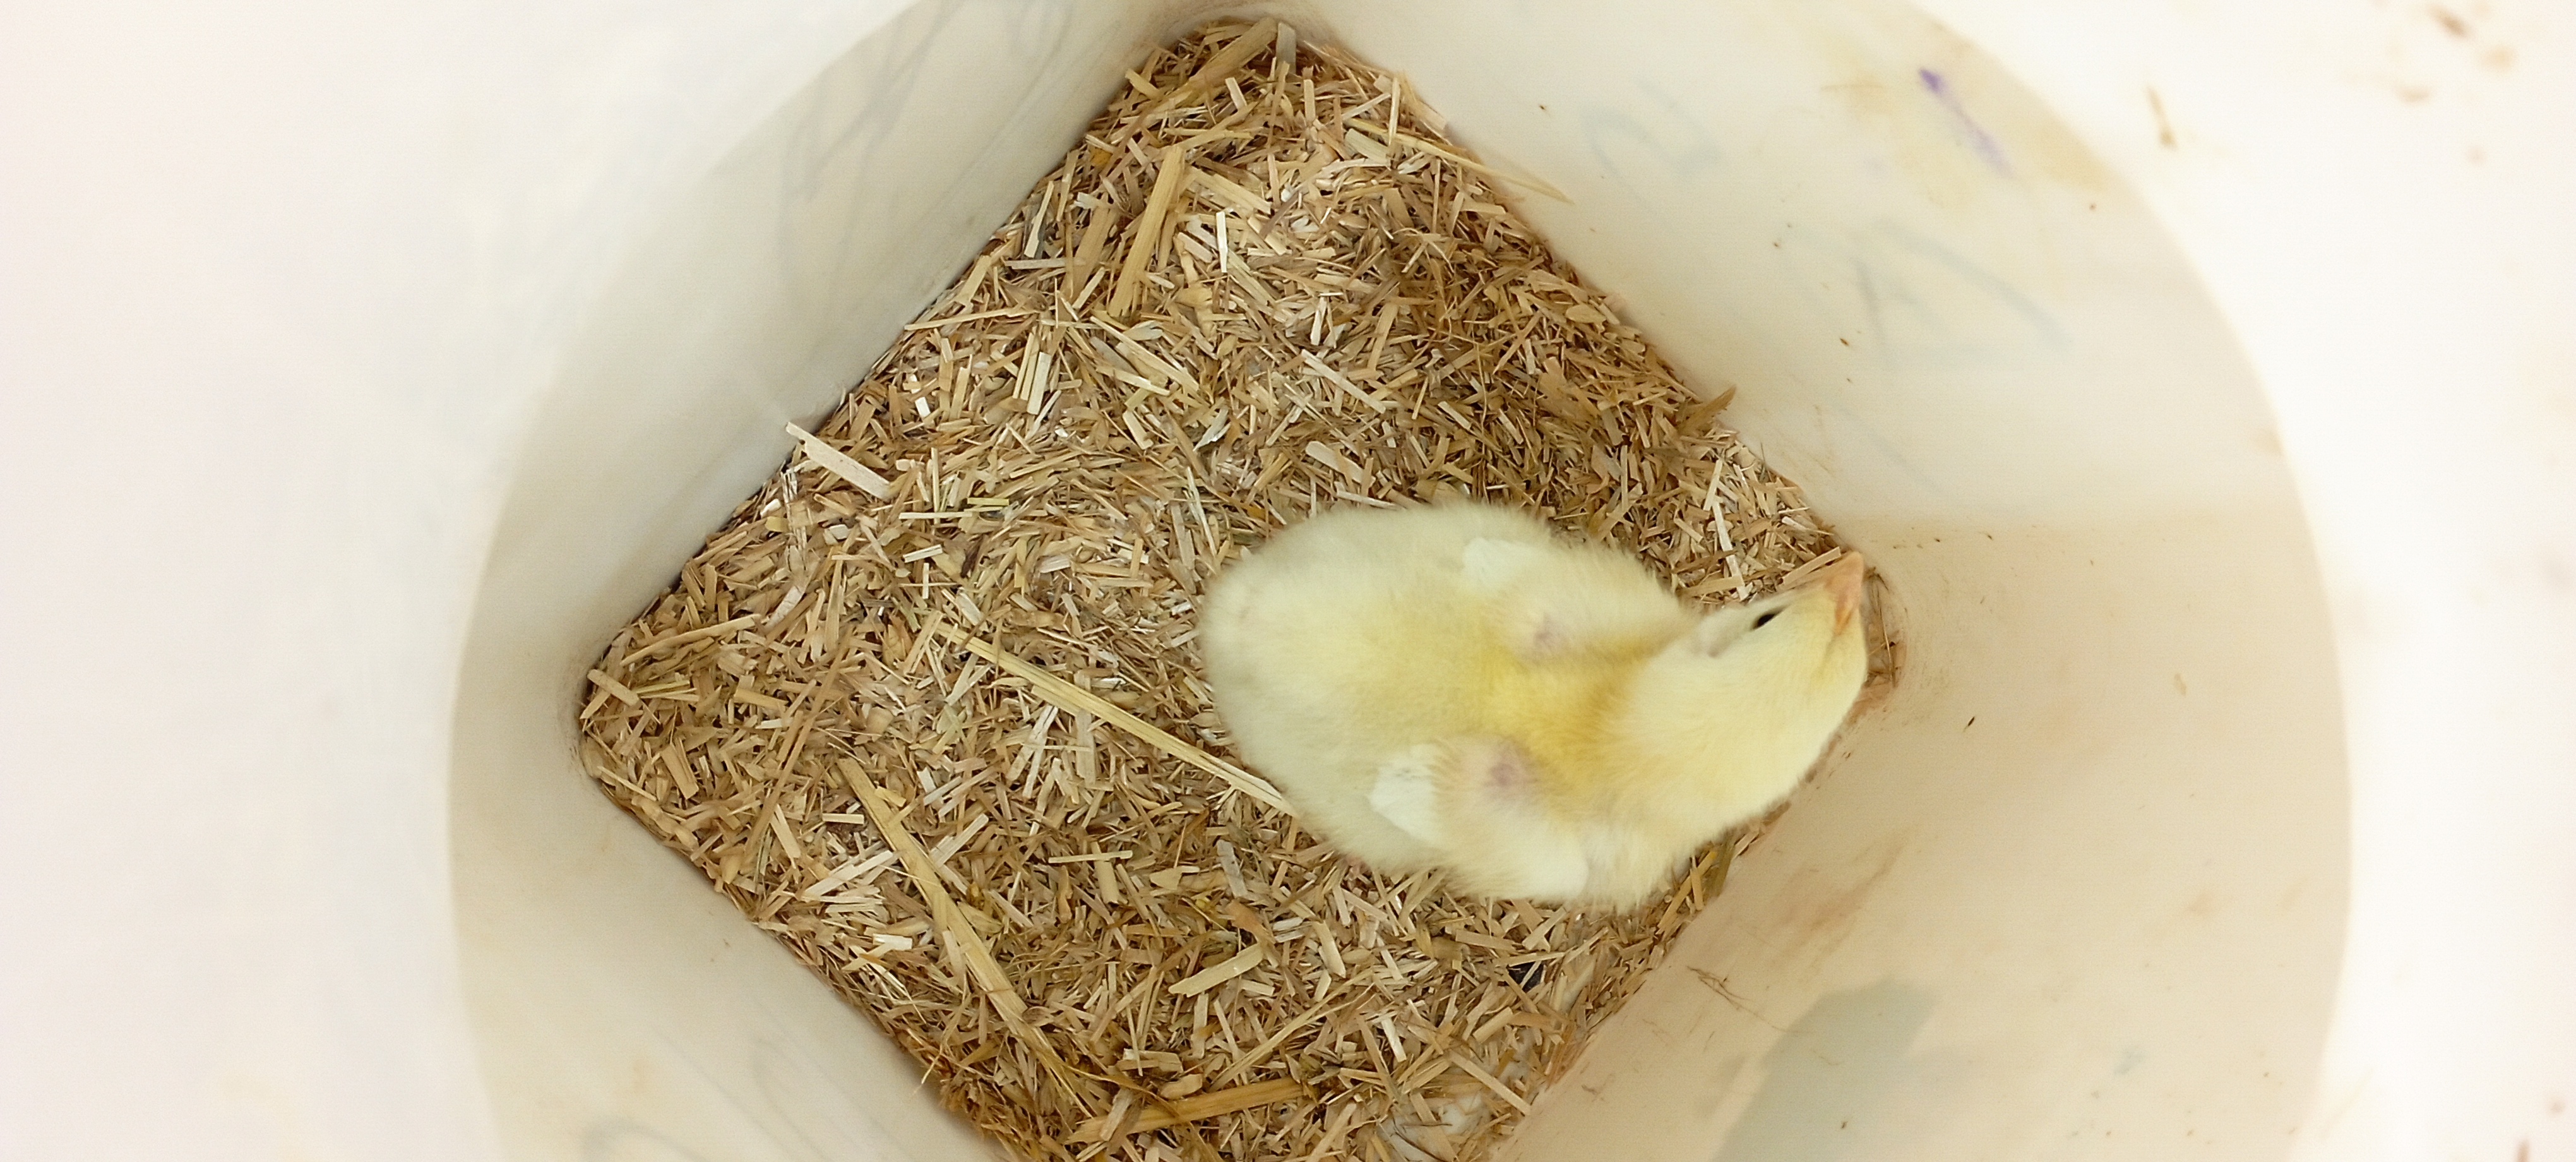
Weight: 184 g